Camera (magazine)

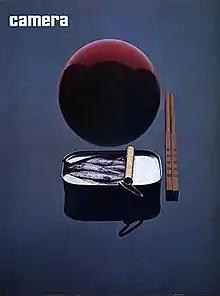
Cover of the November 1973 issue

Allan Porter first appeared from December 1965 as a guest editor, but became the editor in chief from January the following year. Mrs. Bucher's choice of Mr. Porter, an American citizen with few connections to Europe, was a hard sell, but it was thought that his talent for design and 'foreign touch' could be a great aid to a magazine then in difficulty. Under the direction of Allan Porter, "Camera" was marked not only by its search for talent in the leading frontiers of modern photography, but for its examination, from a modern viewpoint, of the works of past masters.